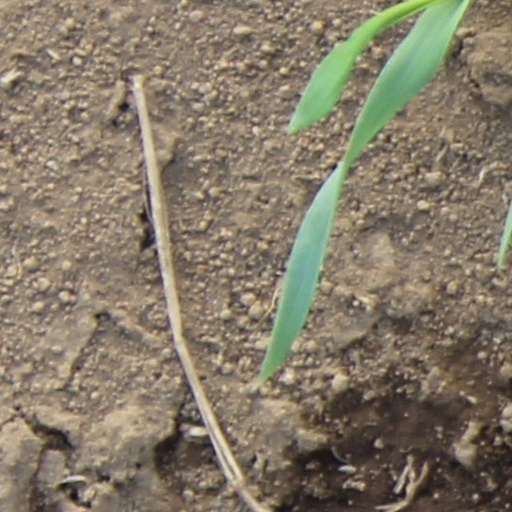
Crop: wheat